Auckland

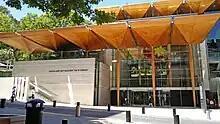
The modern section of the Auckland Art Gallery, completed in 2011

In 1851, Auckland was constituted as an independent borough, the first in the country. The borough was in size and went as far west as the Whau River and as far east as Howick. The large boundary included 4,000 Europeans in the urban areas; 2,500 in the Fencible settlements; and 1,500 in the rural parts. An inability to collect rates and a divide between urban and rural interests led to the borough becoming defunct in 1852. In 1854, the Auckland Provincial Council established Auckland City under the Auckland City Council Act. This city had boundaries equivalent to the City of Auckland electorate. The legality of this city was challenged and it was later dissolved in March 1855 before finally being repealed by an act in April 1856. An Auckland Harbour Board was also established and repealed during the same period. In 1863, the Town of Auckland was incorporated within the same boundaries of the East Town, Middle Town, and West Town wards of the borough. On 24 April 1871, Auckland became a city under "The Municipal Corporations Act, 1867".